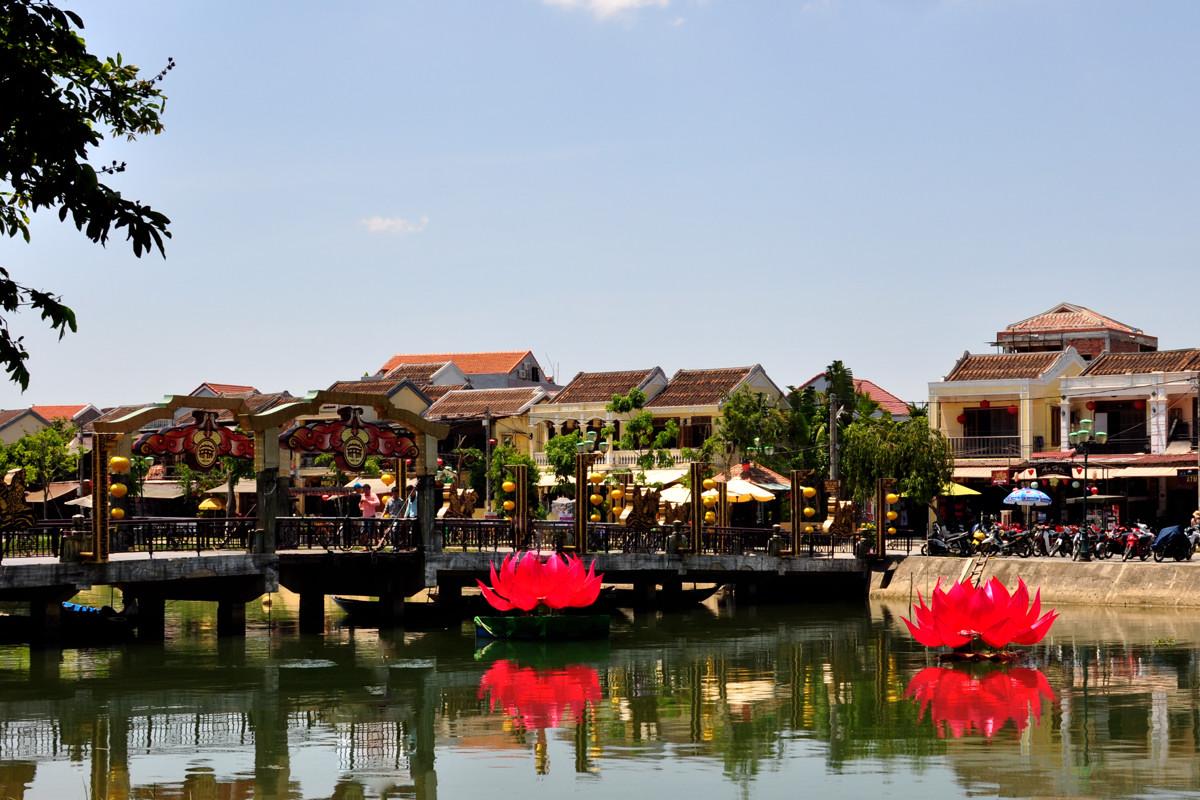
có một cây cầu xuất hiện ở trên mặt hồ